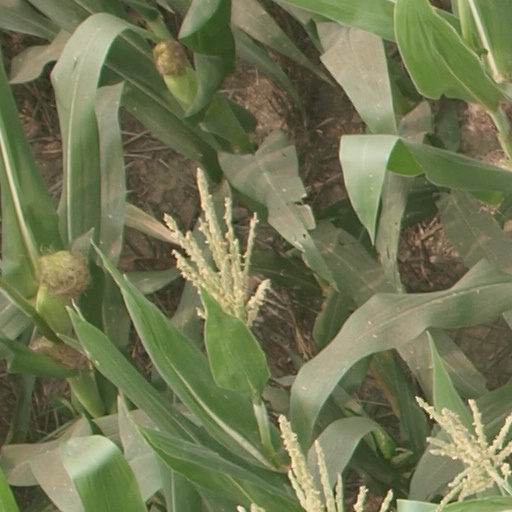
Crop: maize; corn